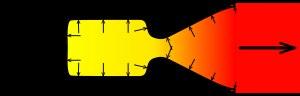
Le moteur-fusée est un type de moteurs à réaction, c'est-à-dire un engin qui projette un fluide vers l'arrière, ce qui transmet par réaction une poussée au véhicule solidaire du moteur, de force égale et de direction opposée, vers l'avant. Le moteur-fusée présente la particularité d'expulser une matière qui est entièrement stockée dans le corps du véhicule. Ce type de moteur est en particulier utilisé par les fusées car, étant autosuffisant, il peut fonctionner dans un milieu dépourvu d'atmosphère, mais également par les missiles car il permet d'atteindre des vitesses très importantes.